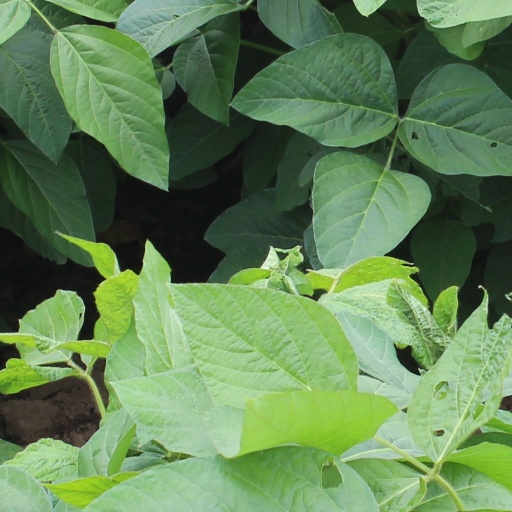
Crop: soybean